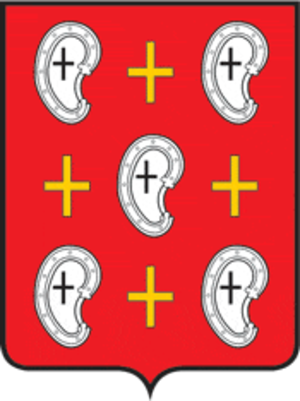
Kozelsk ou Kozielsk est une ville de l'oblast de Kalouga, en Russie. Sa population s'élevait à 17 312 habitants en 2013.